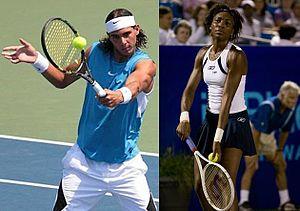
Résultats détaillés de l'édition 2008 du tournoi de tennis professionnel de Wimbledon qui est disputé du 23 juin au 6 juillet 2008. Cette année, la compétition est remportée par Venus Williams chez les femmes, et par Rafael Nadal chez les hommes.